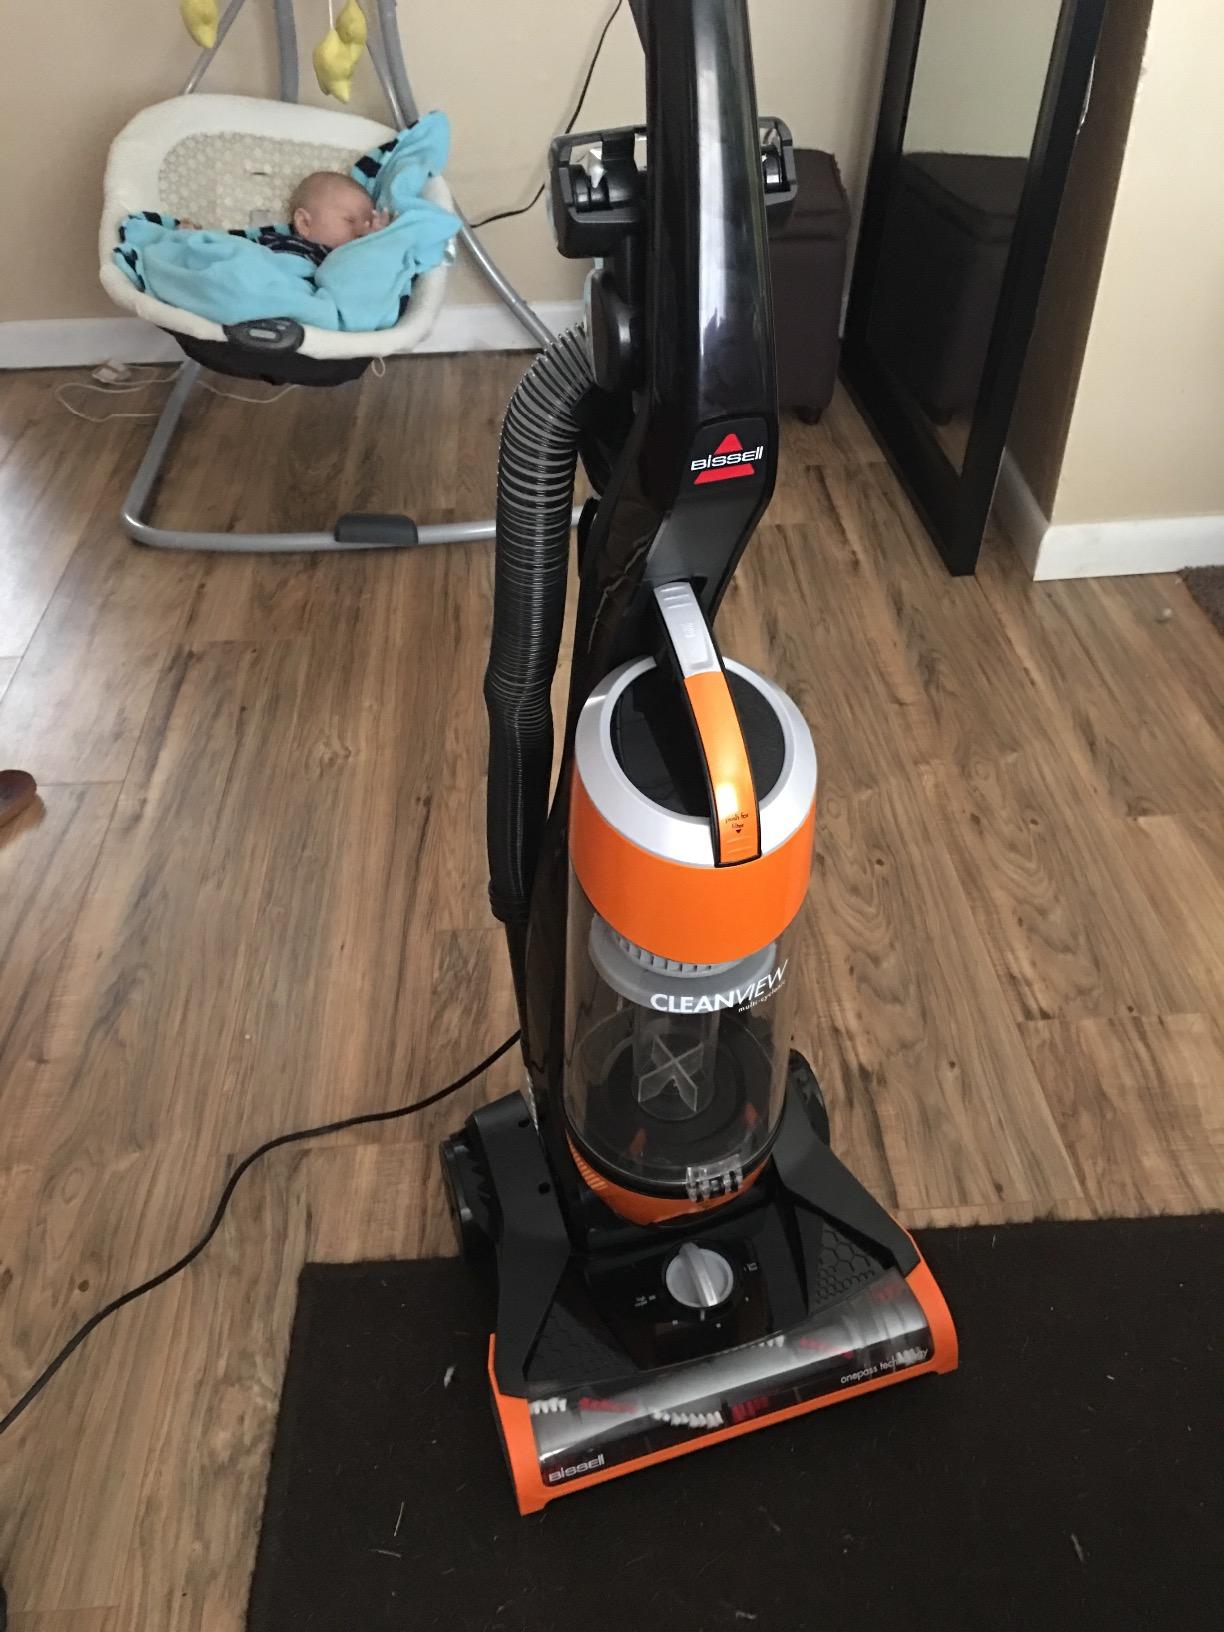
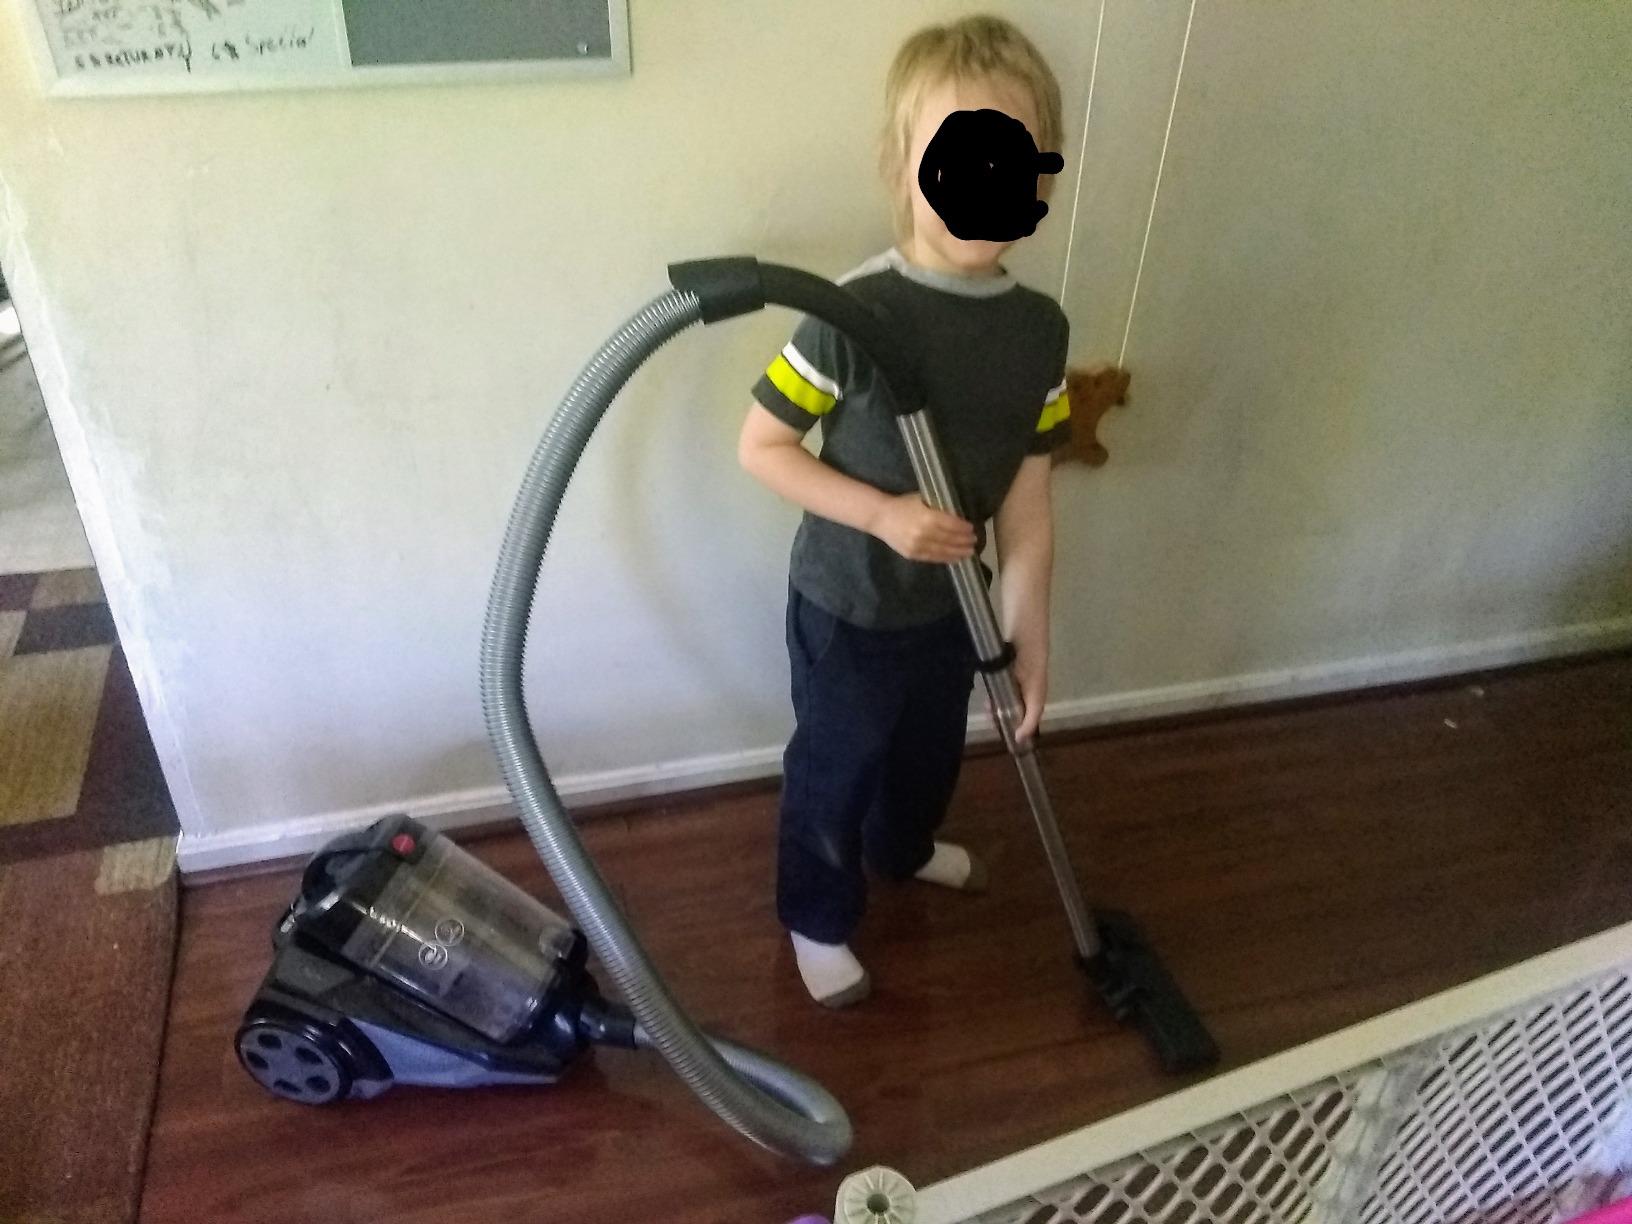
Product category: items_vacuum
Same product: no